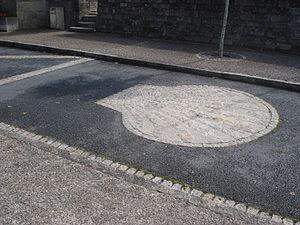
Bénévent-l'Abbaye est une commune française située dans le département de la Creuse, en région Nouvelle-Aquitaine.